Chintamani Panigrahi

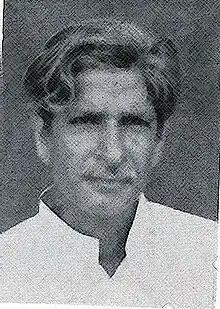
Portrait of Chintamani Panigrahi

Chintamani Panigrahi (22 March 1922 – 29 April 2000) was an Indian Independence Movement activist, a political and social leader from Odisha. He served as the Governor of Manipur from 1989 to 1993. He was born to Sri Gopinath Panigrahi and Smt Gelhi Devi in Biswanathpur, Puri district, Orissa (India). He was the first cousin of Shri. Bhagawati Charan Panigrahi (the founder of Communist Party in Orissa) and he was the first cousin of Legendary Oriya author Padmabhushan Kalindi Charan Panigrahi. Legendary Iron lady and former Chief Minister of Orissa Smt. Nandini Satpathy was his niece.